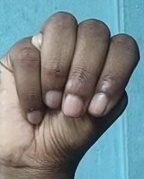
ASL sign: M